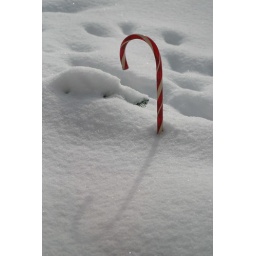
in the front flower bed